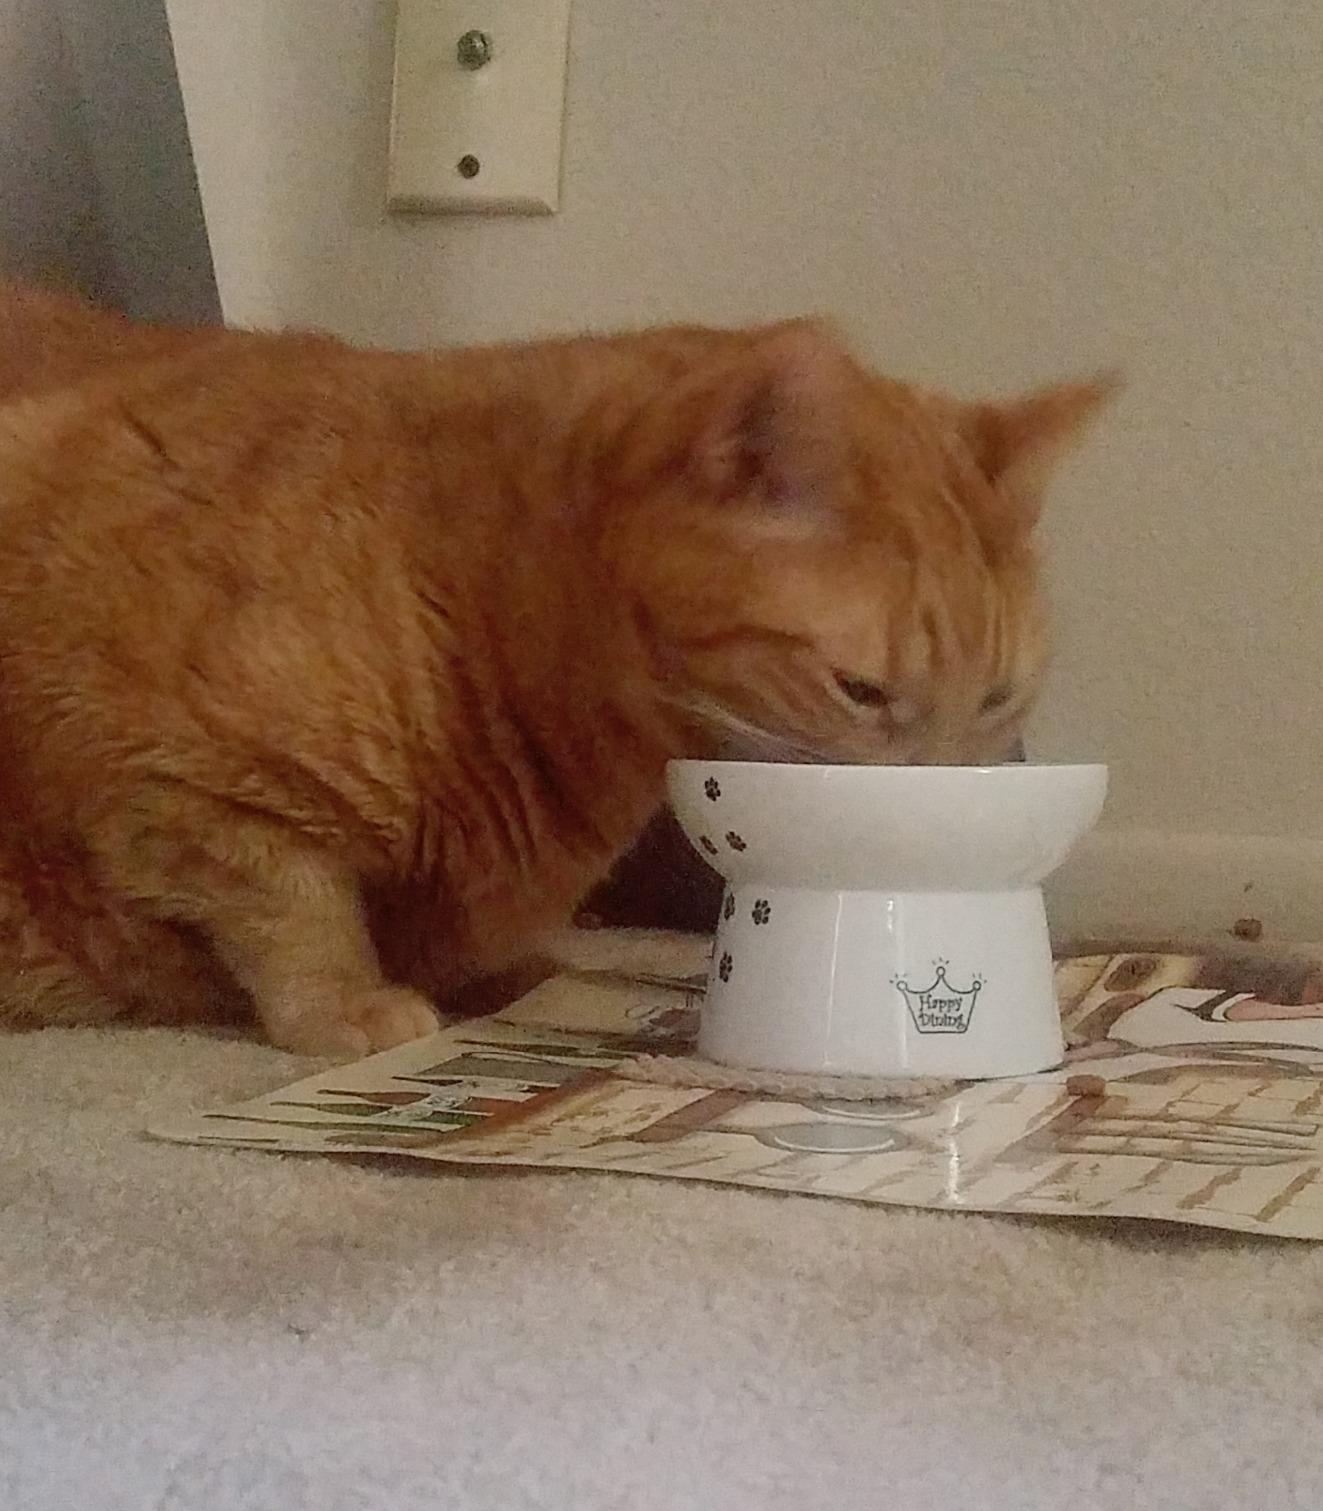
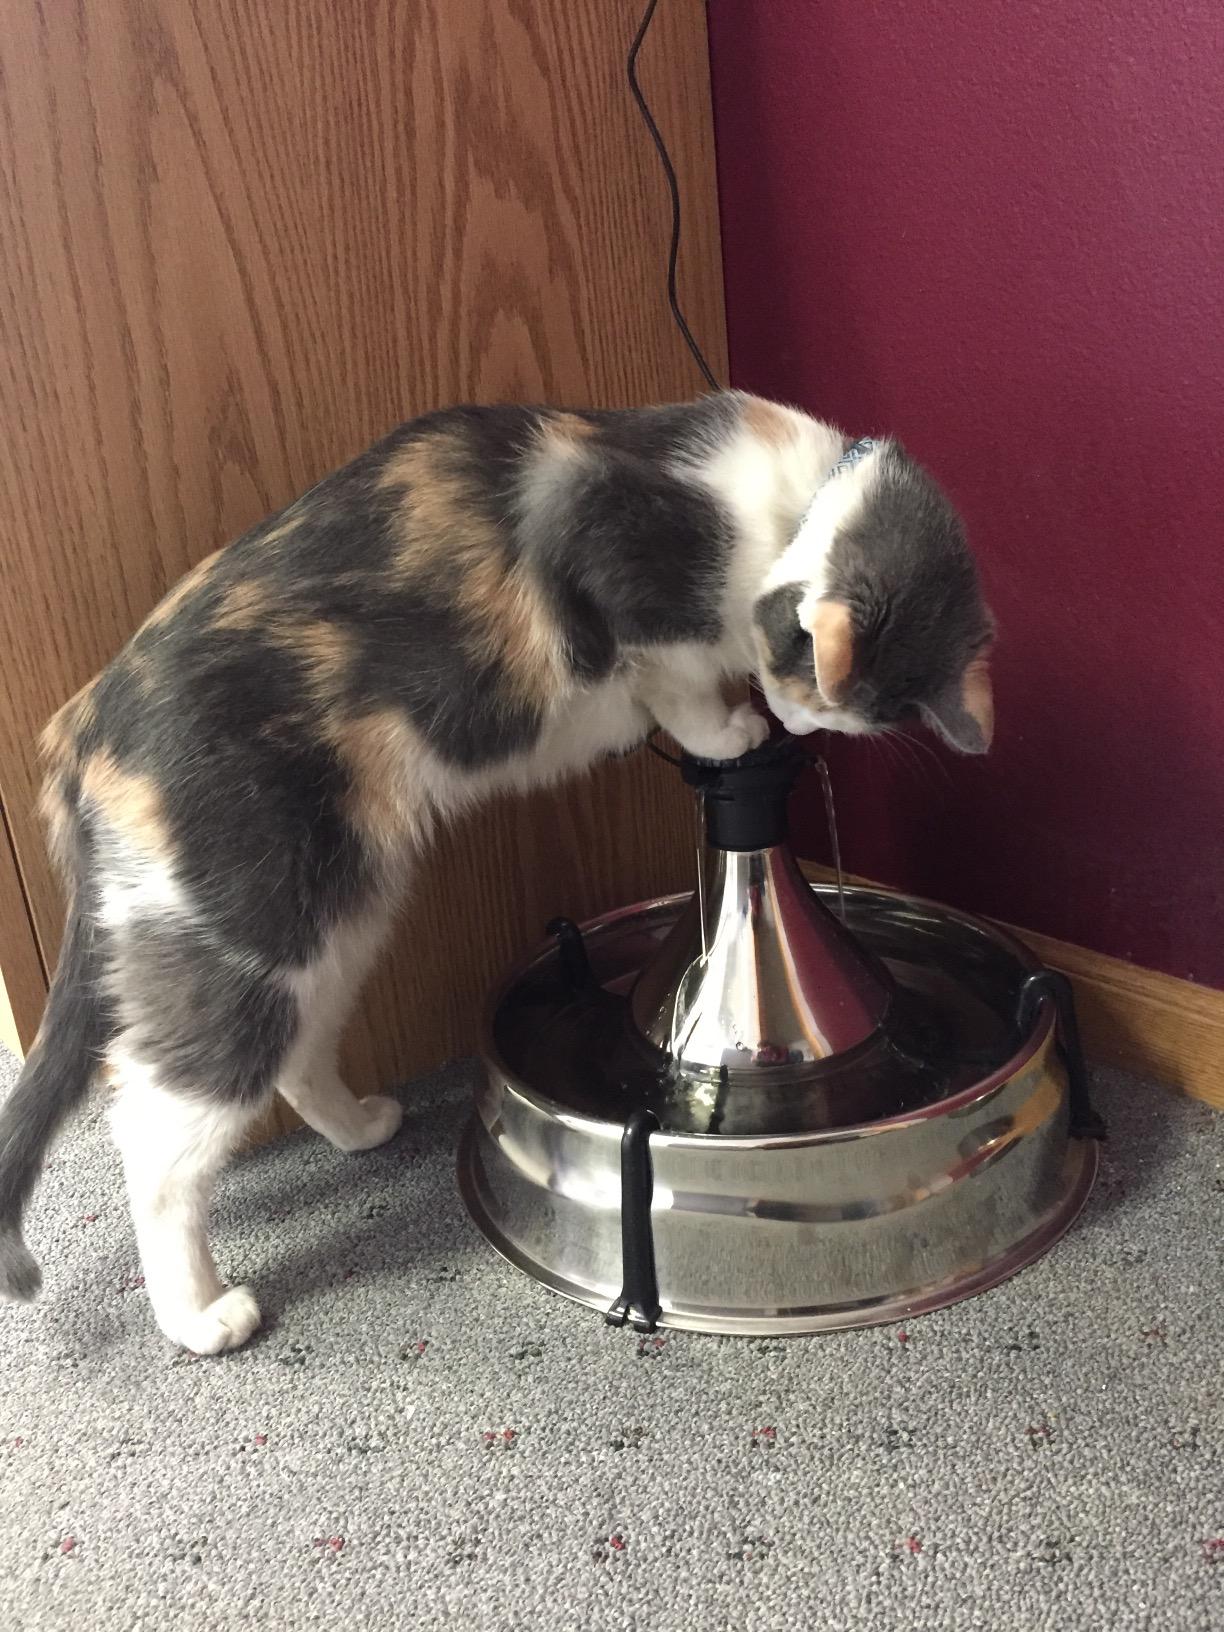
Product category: items_bowl
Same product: no